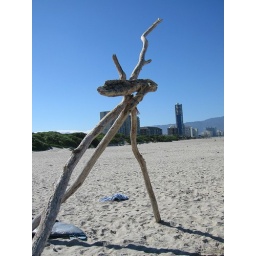
made from tree branches and left on the beach in Strand